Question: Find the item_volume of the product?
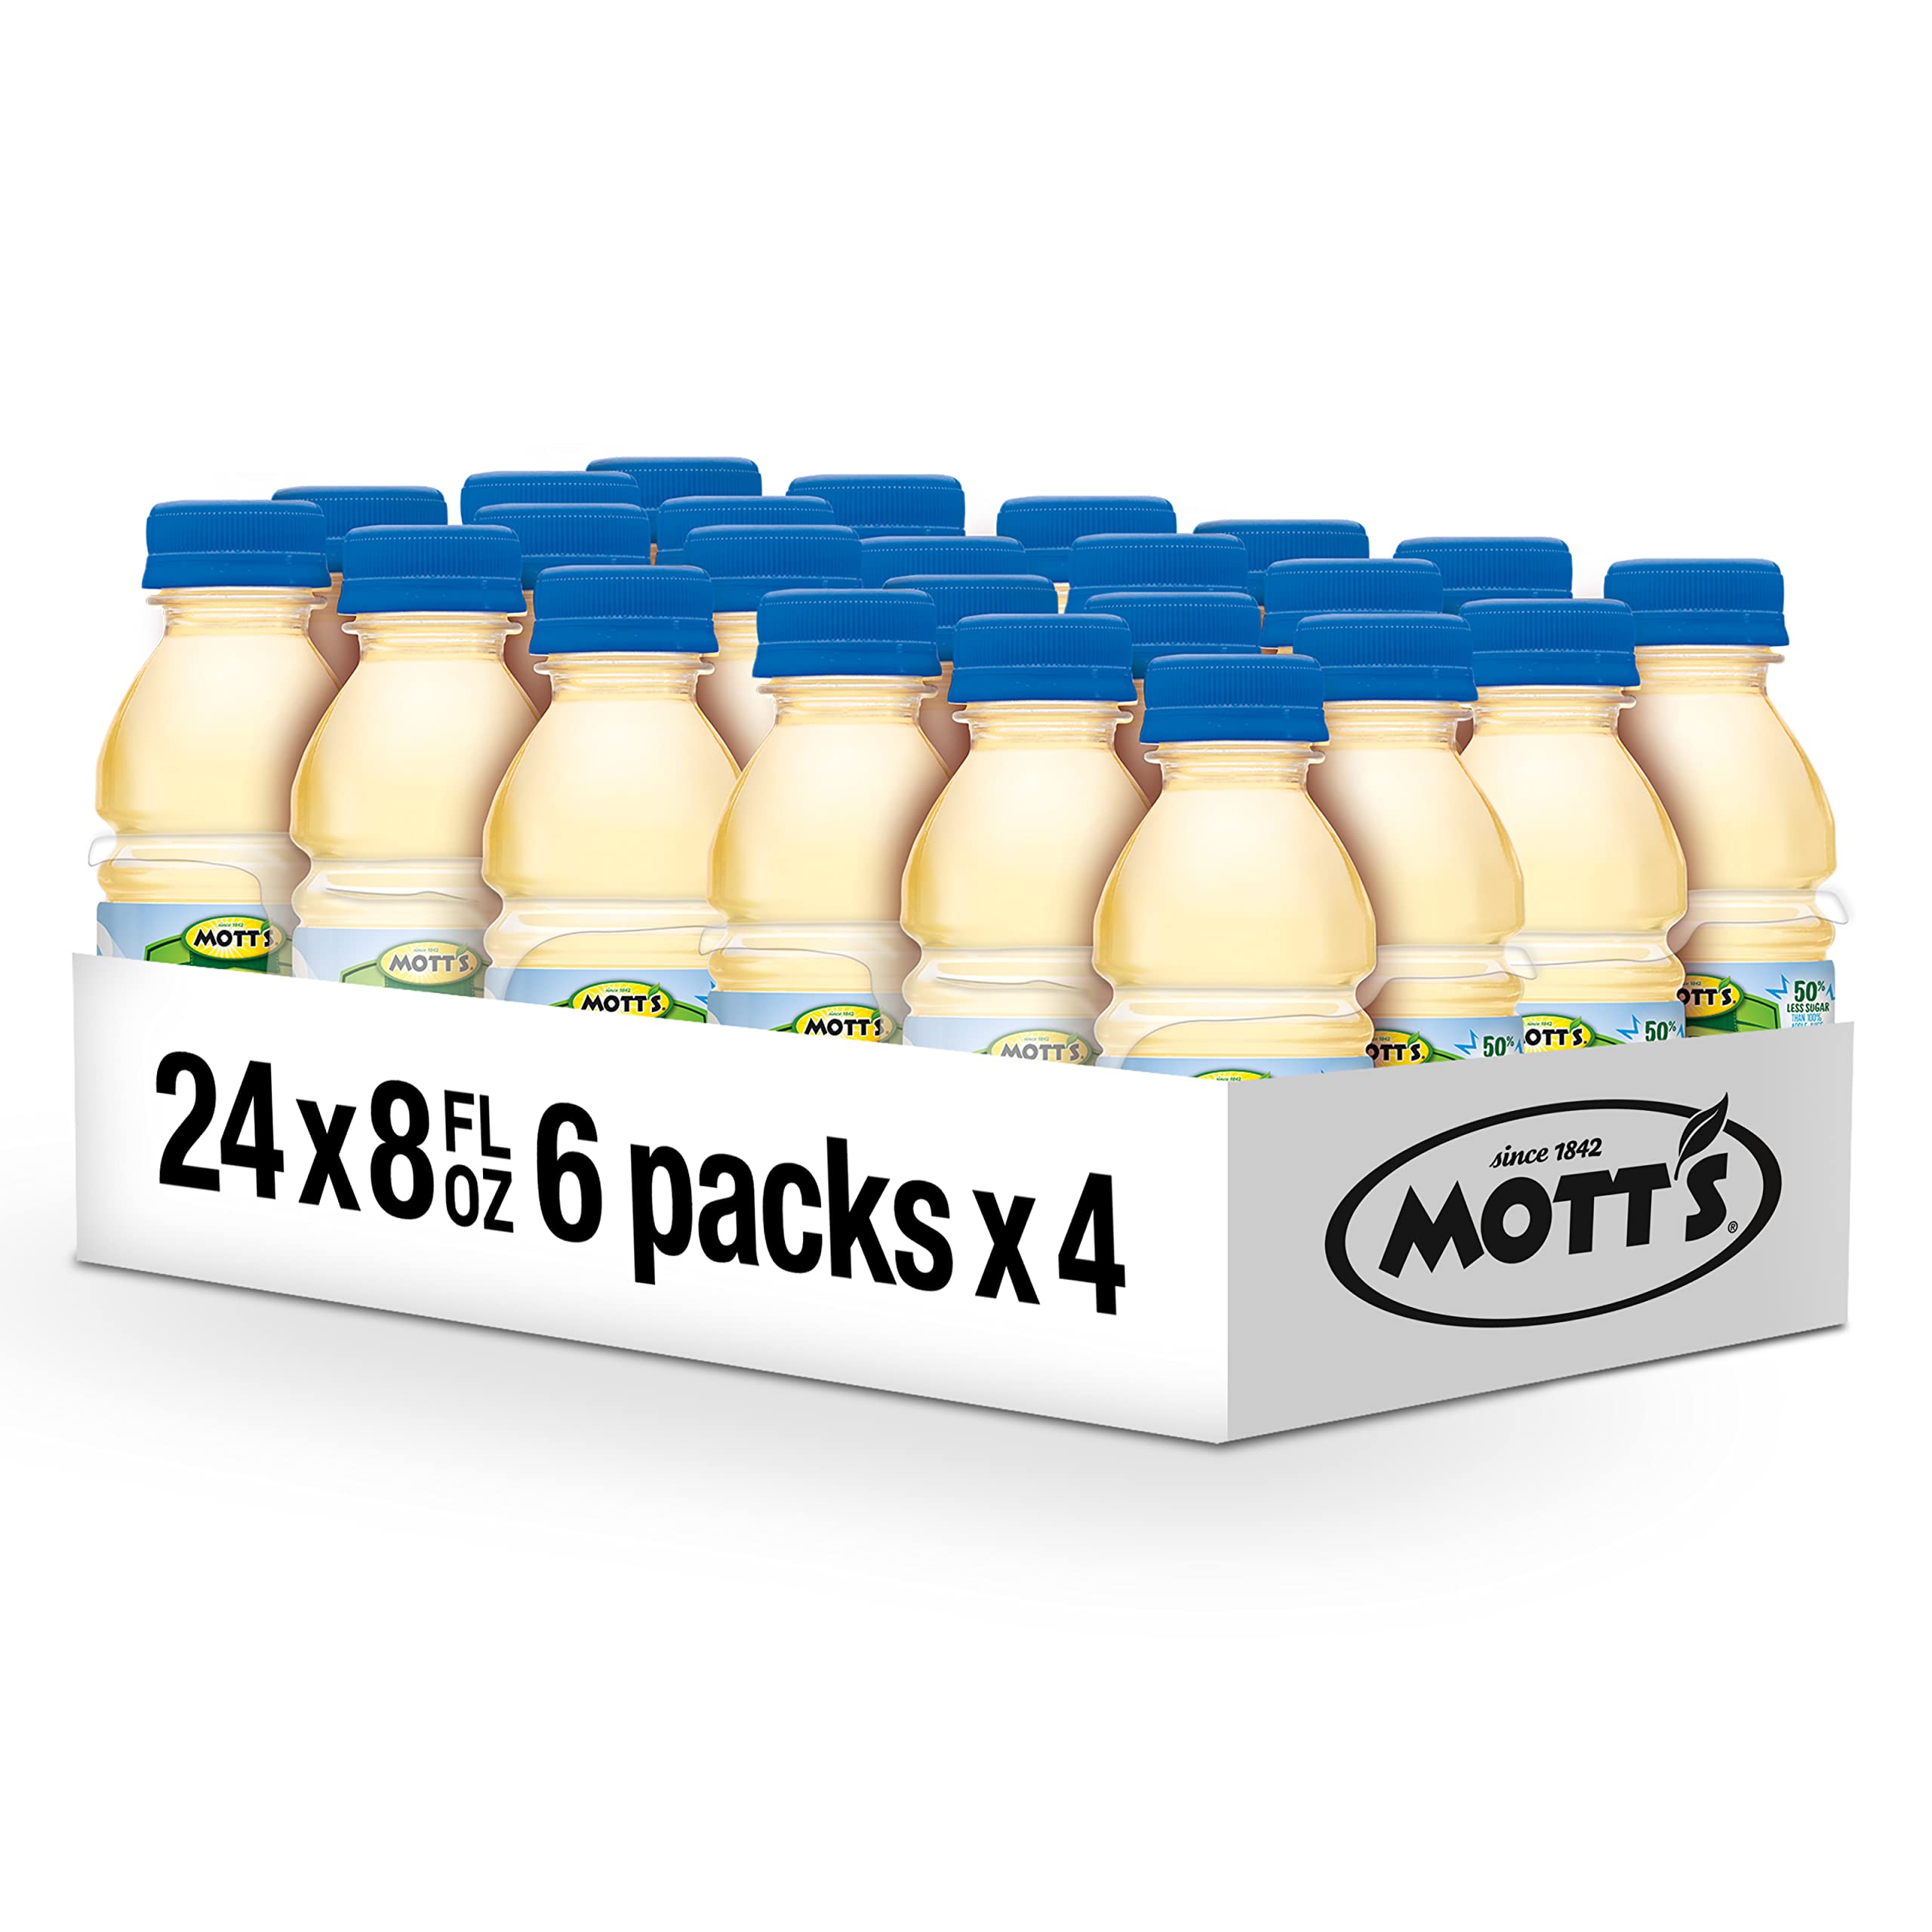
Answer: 8.0 fluid ounce